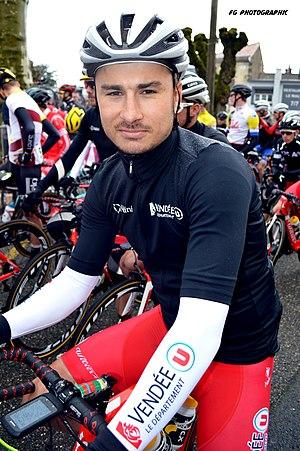
Clément ORCEAU (portrait mars 2019)
Clément Orceau, né le 1ᵉʳ juillet 1995 au Poiré-sur-Vie, est un coureur cycliste français, membre de l'équipe La Roche-sur-Yon Vendée.